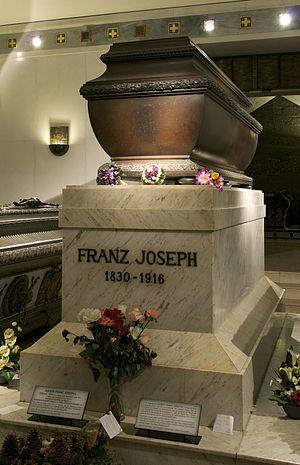
Le sarcophage de François-Joseph 1er, Empereur d'Autriche et Roi apostolique de Hongrie, dans la crypte de l'église des Capucins, à Vienne, Autriche.
François-Joseph Iᵉʳ, né le 18 août 1830 à Vienne et mort le 21 novembre 1916 dans la même ville, est empereur d’Autriche et roi apostolique de Hongrie. Membre de la maison de Habsbourg-Lorraine, il règne sur l'Autriche et la Hongrie du 2 décembre 1848 au 21 novembre 1916. Du 1ᵉʳ mai 1850 au 24 août 1866, il occupe également la fonction de président de la Confédération germanique.